Italian literature

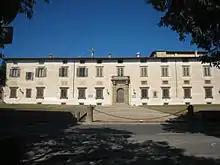
Villa di Castello, headquarters of the Accademia della Crusca

At the head of the school of the "Secentisti" was Giambattista Marino, especially known for his epic poem, "L'Adone". Marino himself, as he declared in the Preface to "La lira", wished to be a new leader and model for other poets. Second, he wished to surprise and shock the reader through the marvellous ("meraviglioso") and the unusual ("peregrino"). The qualities he and his followers most valued were "ingegno" and "acutezza", as demonstrated through far-fetched metaphors and conceits, often ones that would assault the reader's senses. This meant being ready, in fact eager, to break literary rules and precepts. Marino and his followers mixed tradition and innovation: they worked with existing poetic forms, notably the sonnet, the sestina, the canzone, the madrigal, and less frequently the ottava rima, but developed new, more fluid structures and line lengths. They also treated hallowed themes (love, woman, nature), but they made the senses and sensuality the dominant element. The passions, which had attracted the attention of Paduan writers and theorists in the mid-16th century as well as of Tasso, take centre stage, and are depicted in extreme forms in representations of subjects such as martyrdom, sacrifice, heroic grandeur, and abysmal existential fear. The Marinists also take up new themes—notably the visual and musical arts and indoor scenes—with a new repertoire of references embracing modern scientific advances, other specialized branches of knowledge, and exotic locations and animals. There are similarities with Tasso, but the balance between form and content in Tasso is deliberately unbalanced by Marino and his followers, who very often forget all concerns about unity in their poems (witness the "Adone"). The most striking difference, however, is the intensified role of metaphor. Marino and his followers looked for metaphors that would arrest the reader by suggesting a likeness between two apparently disparate things, thus producing startling metamorphoses, conceits ("concetti"), and far-fetched images that send sparks flying as they create a friction between two apparently diverse objects. The extent to which this new metaphorical freedom reveals a new world is still open to critical debate. In some ways it seems to make poetry a form of intellectual game or puzzle; in others it suggests new ways of perceiving and describing reality, parallel to the mathematical measures employed by Galileo and his followers in the experimental sciences.